Sky position (RA, Dec in degrees): 203.484, 9.972
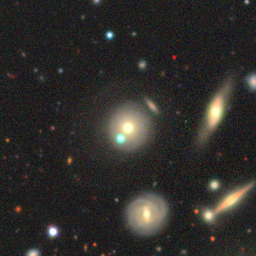
Galaxy morphology: Round Smooth Galaxies